Acapulco International Airport

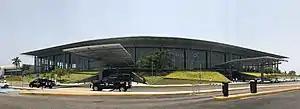
Passenger terminal

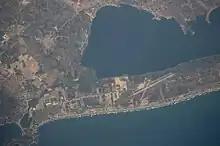
Satellite view of the airport location

In 1929, commercial flights began in Acapulco, near "Playa Hornos" in the city center. Aeronaves de Mexico (now Aeromexico) initiated its operations in 1934, using a single Stinson SR aircraft for flights between Mexico City and Acapulco. However, the initial location posed safety challenges, leading to the construction of a safer airport in Pie de la Cuesta in 1945.